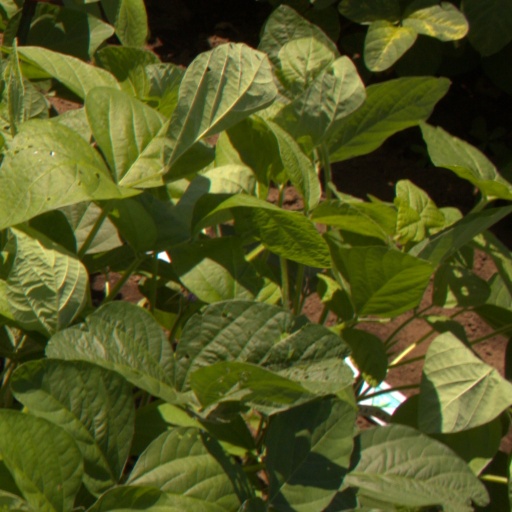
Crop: soybean